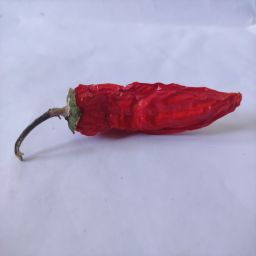
Crop: New Mexico Green Chile
Quality: Dried